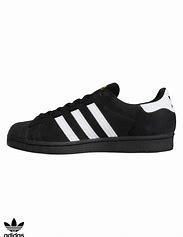
Brand: adidas
Model: Superstar Skate